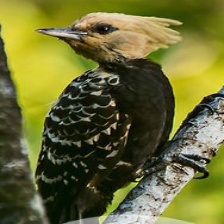
Species: BLONDE CRESTED WOODPECKER
Scientific name: CELEUS FLAVESCENS